St Leonard's Church, Berwick St Leonard

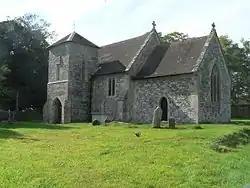

St Leonard's Church in Berwick St Leonard, Wiltshire, England, was built in the 12th century. It is recorded in the National Heritage List for England as a designated Grade II* listed building, and is now a redundant church in the care of the Churches Conservation Trust. It was declared redundant on 22 June 1973, and was vested in the Trust on 9 June 1976.